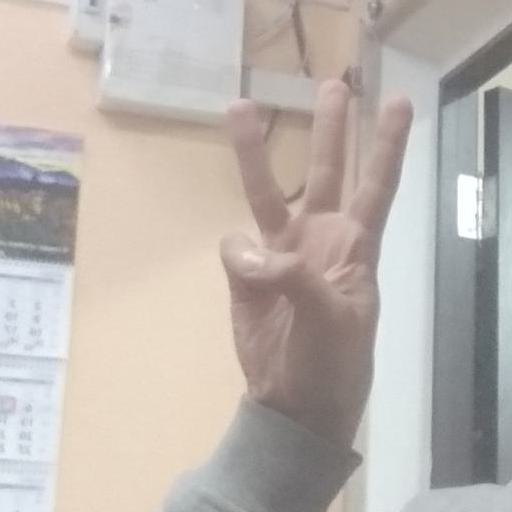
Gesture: three